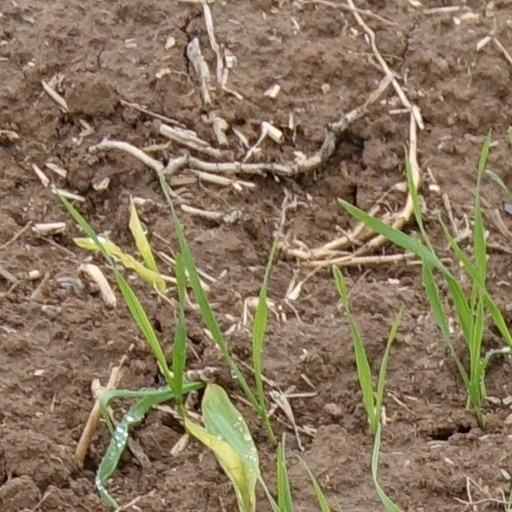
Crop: wheat